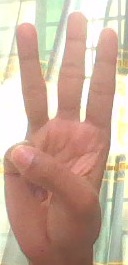
ASL sign: 6